Special forces of Israel

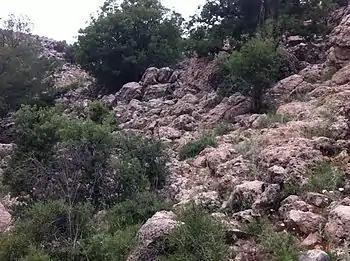
Egoz operators blend into the landscape of the Golan Heights.

The regular five infantry brigades (Golani, Givati, Nahal, Kfir and the Paratroopers) operate their own "Palsars", today joint with "Pal'nat" and "Pal'han" to form a ""Gad'sar/G'dud Siur"", or Reconnaissance Battalion. Each unit is subordinate to a specific brigade command, though they are not restricted to it.